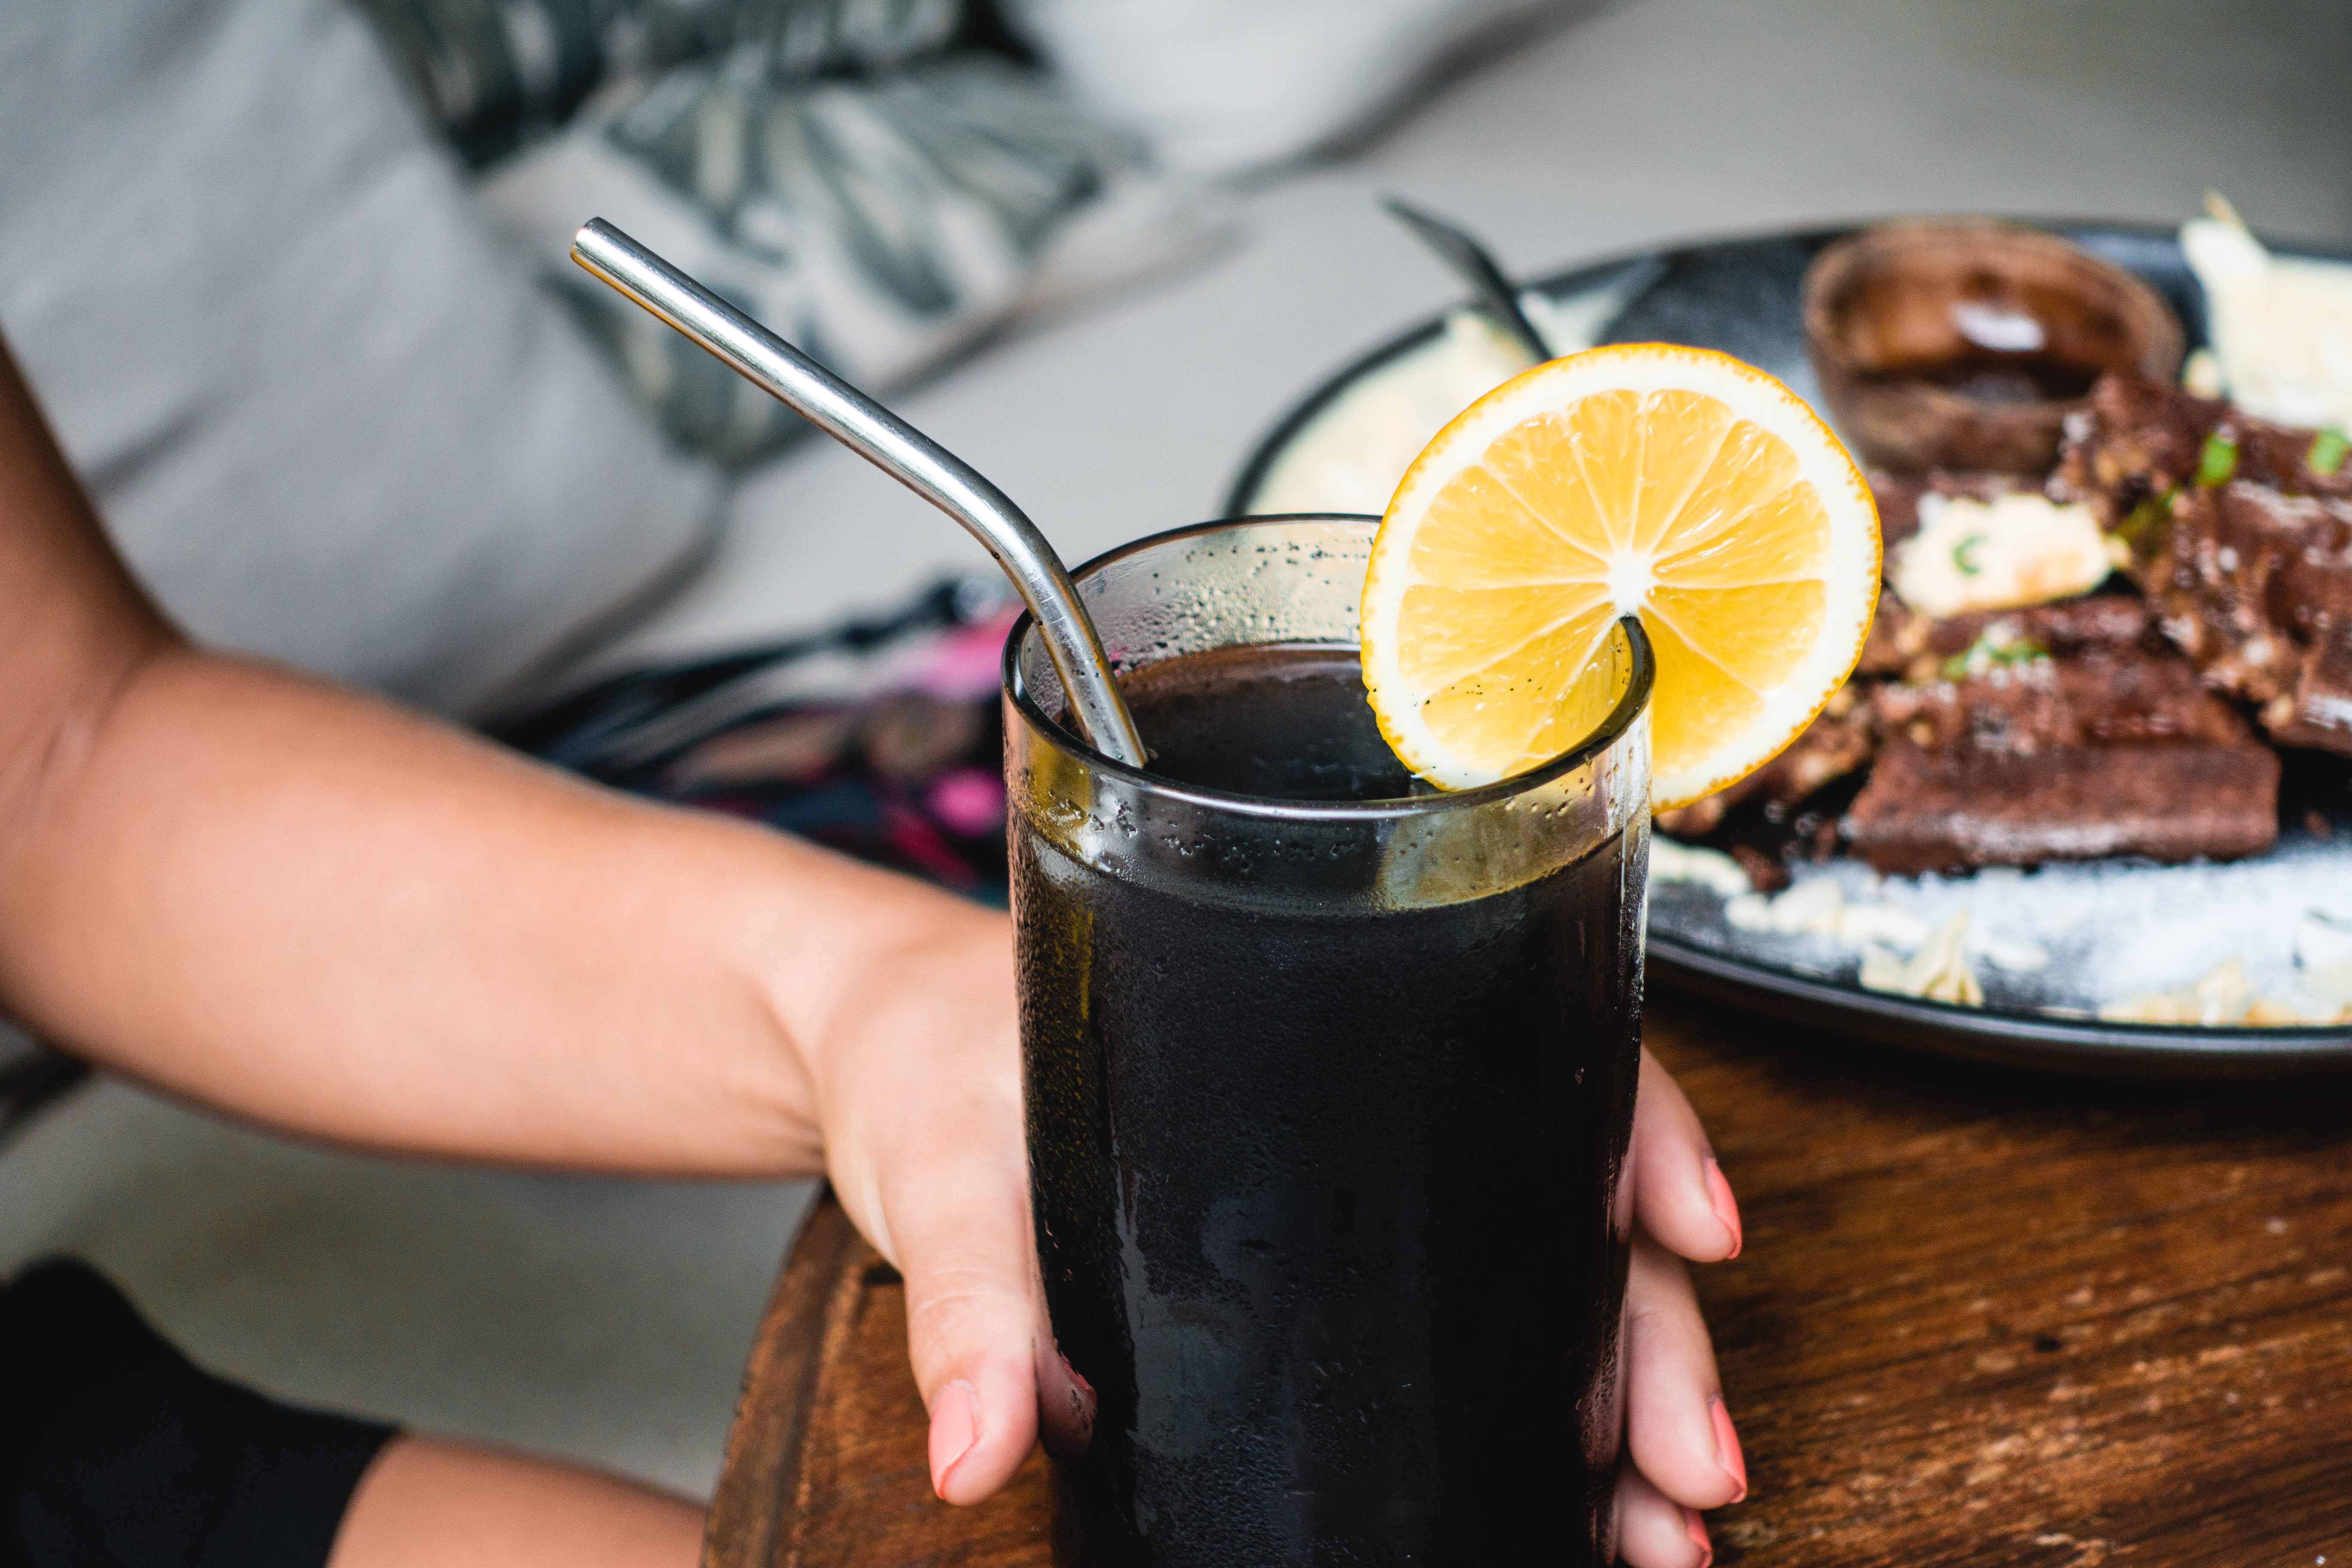
drink, tinto de verano, alcoholic beverage, kalimotxo, food, cuba libre, non alcoholic beverage, cocktail, distilled beverage, juice, cocktail garnish, beer cocktail